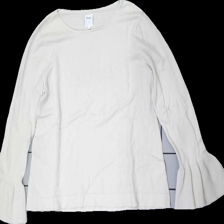
View: front
Type: Sweater
Category: Ladies
Brand: Not in the list
Brand text on label: Pearl
Colors: Beige
Material: 81% Viscose 19% Nylon
Cut: Regular
Size: L
Season: All
Damage location: top center
Price range: <50
Recommended usage: Export